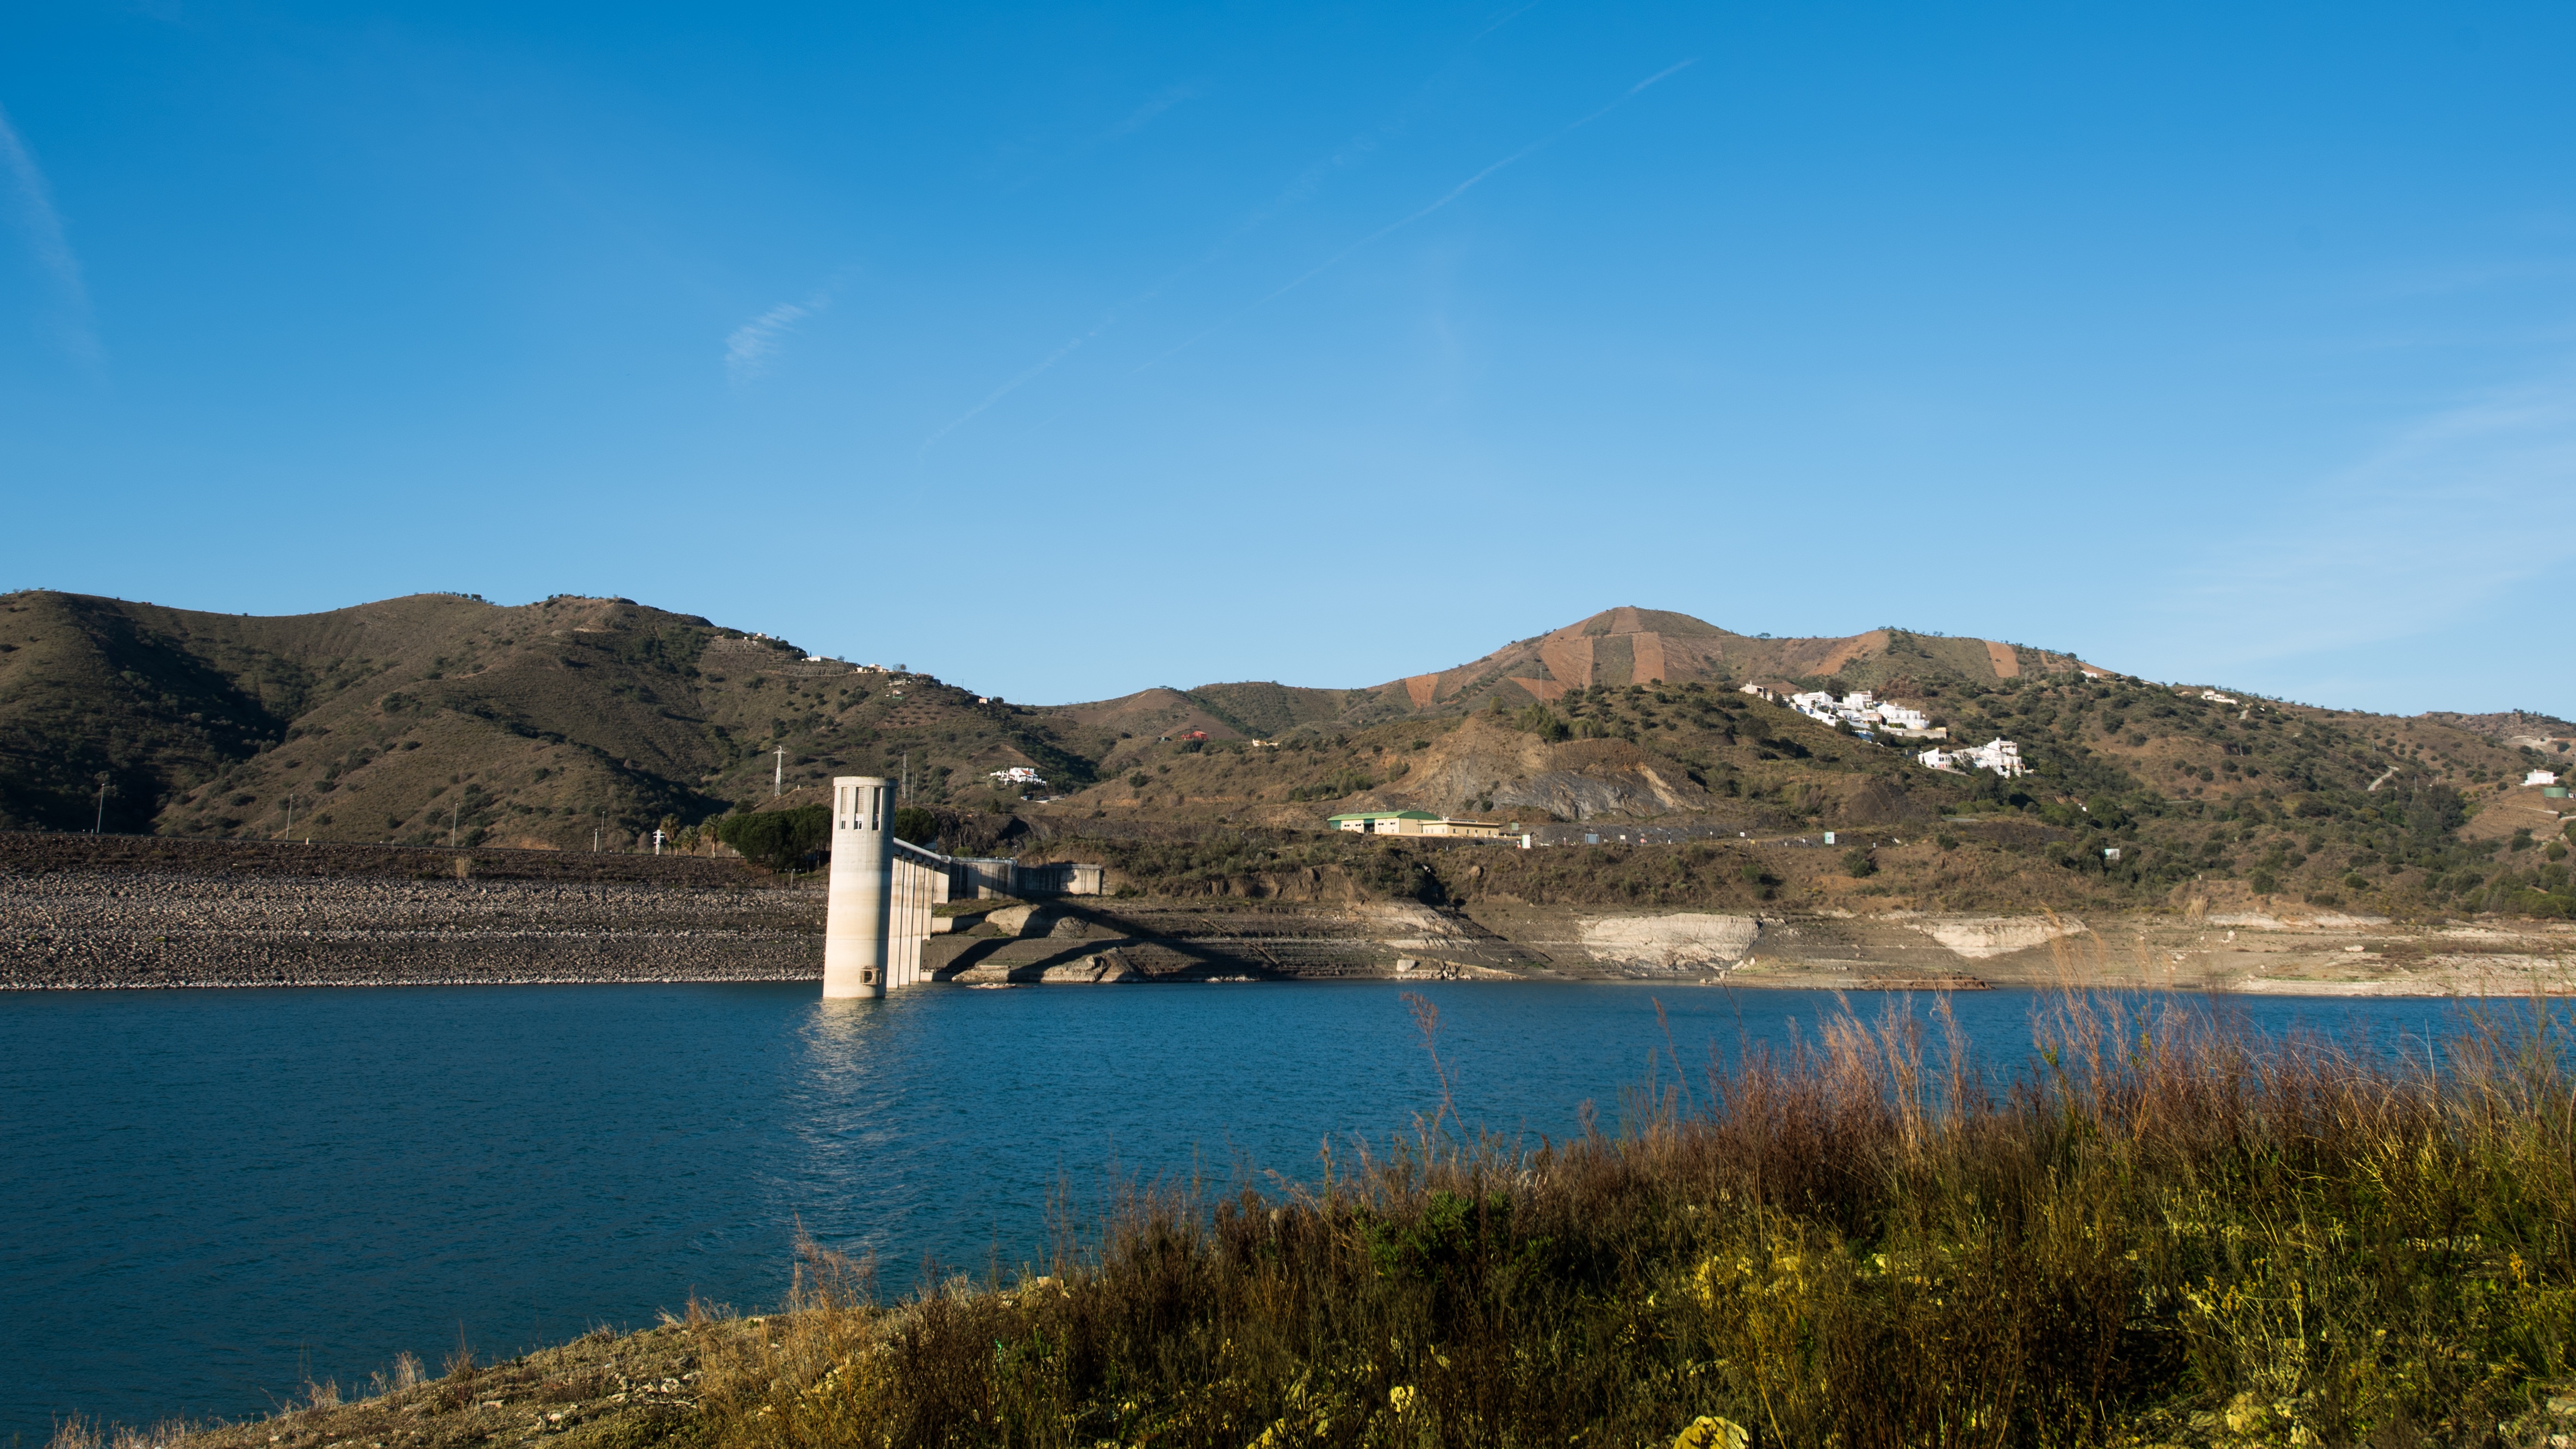
landscape, sea, coast, water, marsh, mountain, light, sky, lake, dawn, mountain range, calm, bay, blue, reservoir, body of water, stillness, rocks, stones, clouds, spain, backlight, andalusia, rays, loch, crater lake, highlights, malaga, stelae, vi uela, axarquia